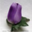
Label: tulip